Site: brandenburg
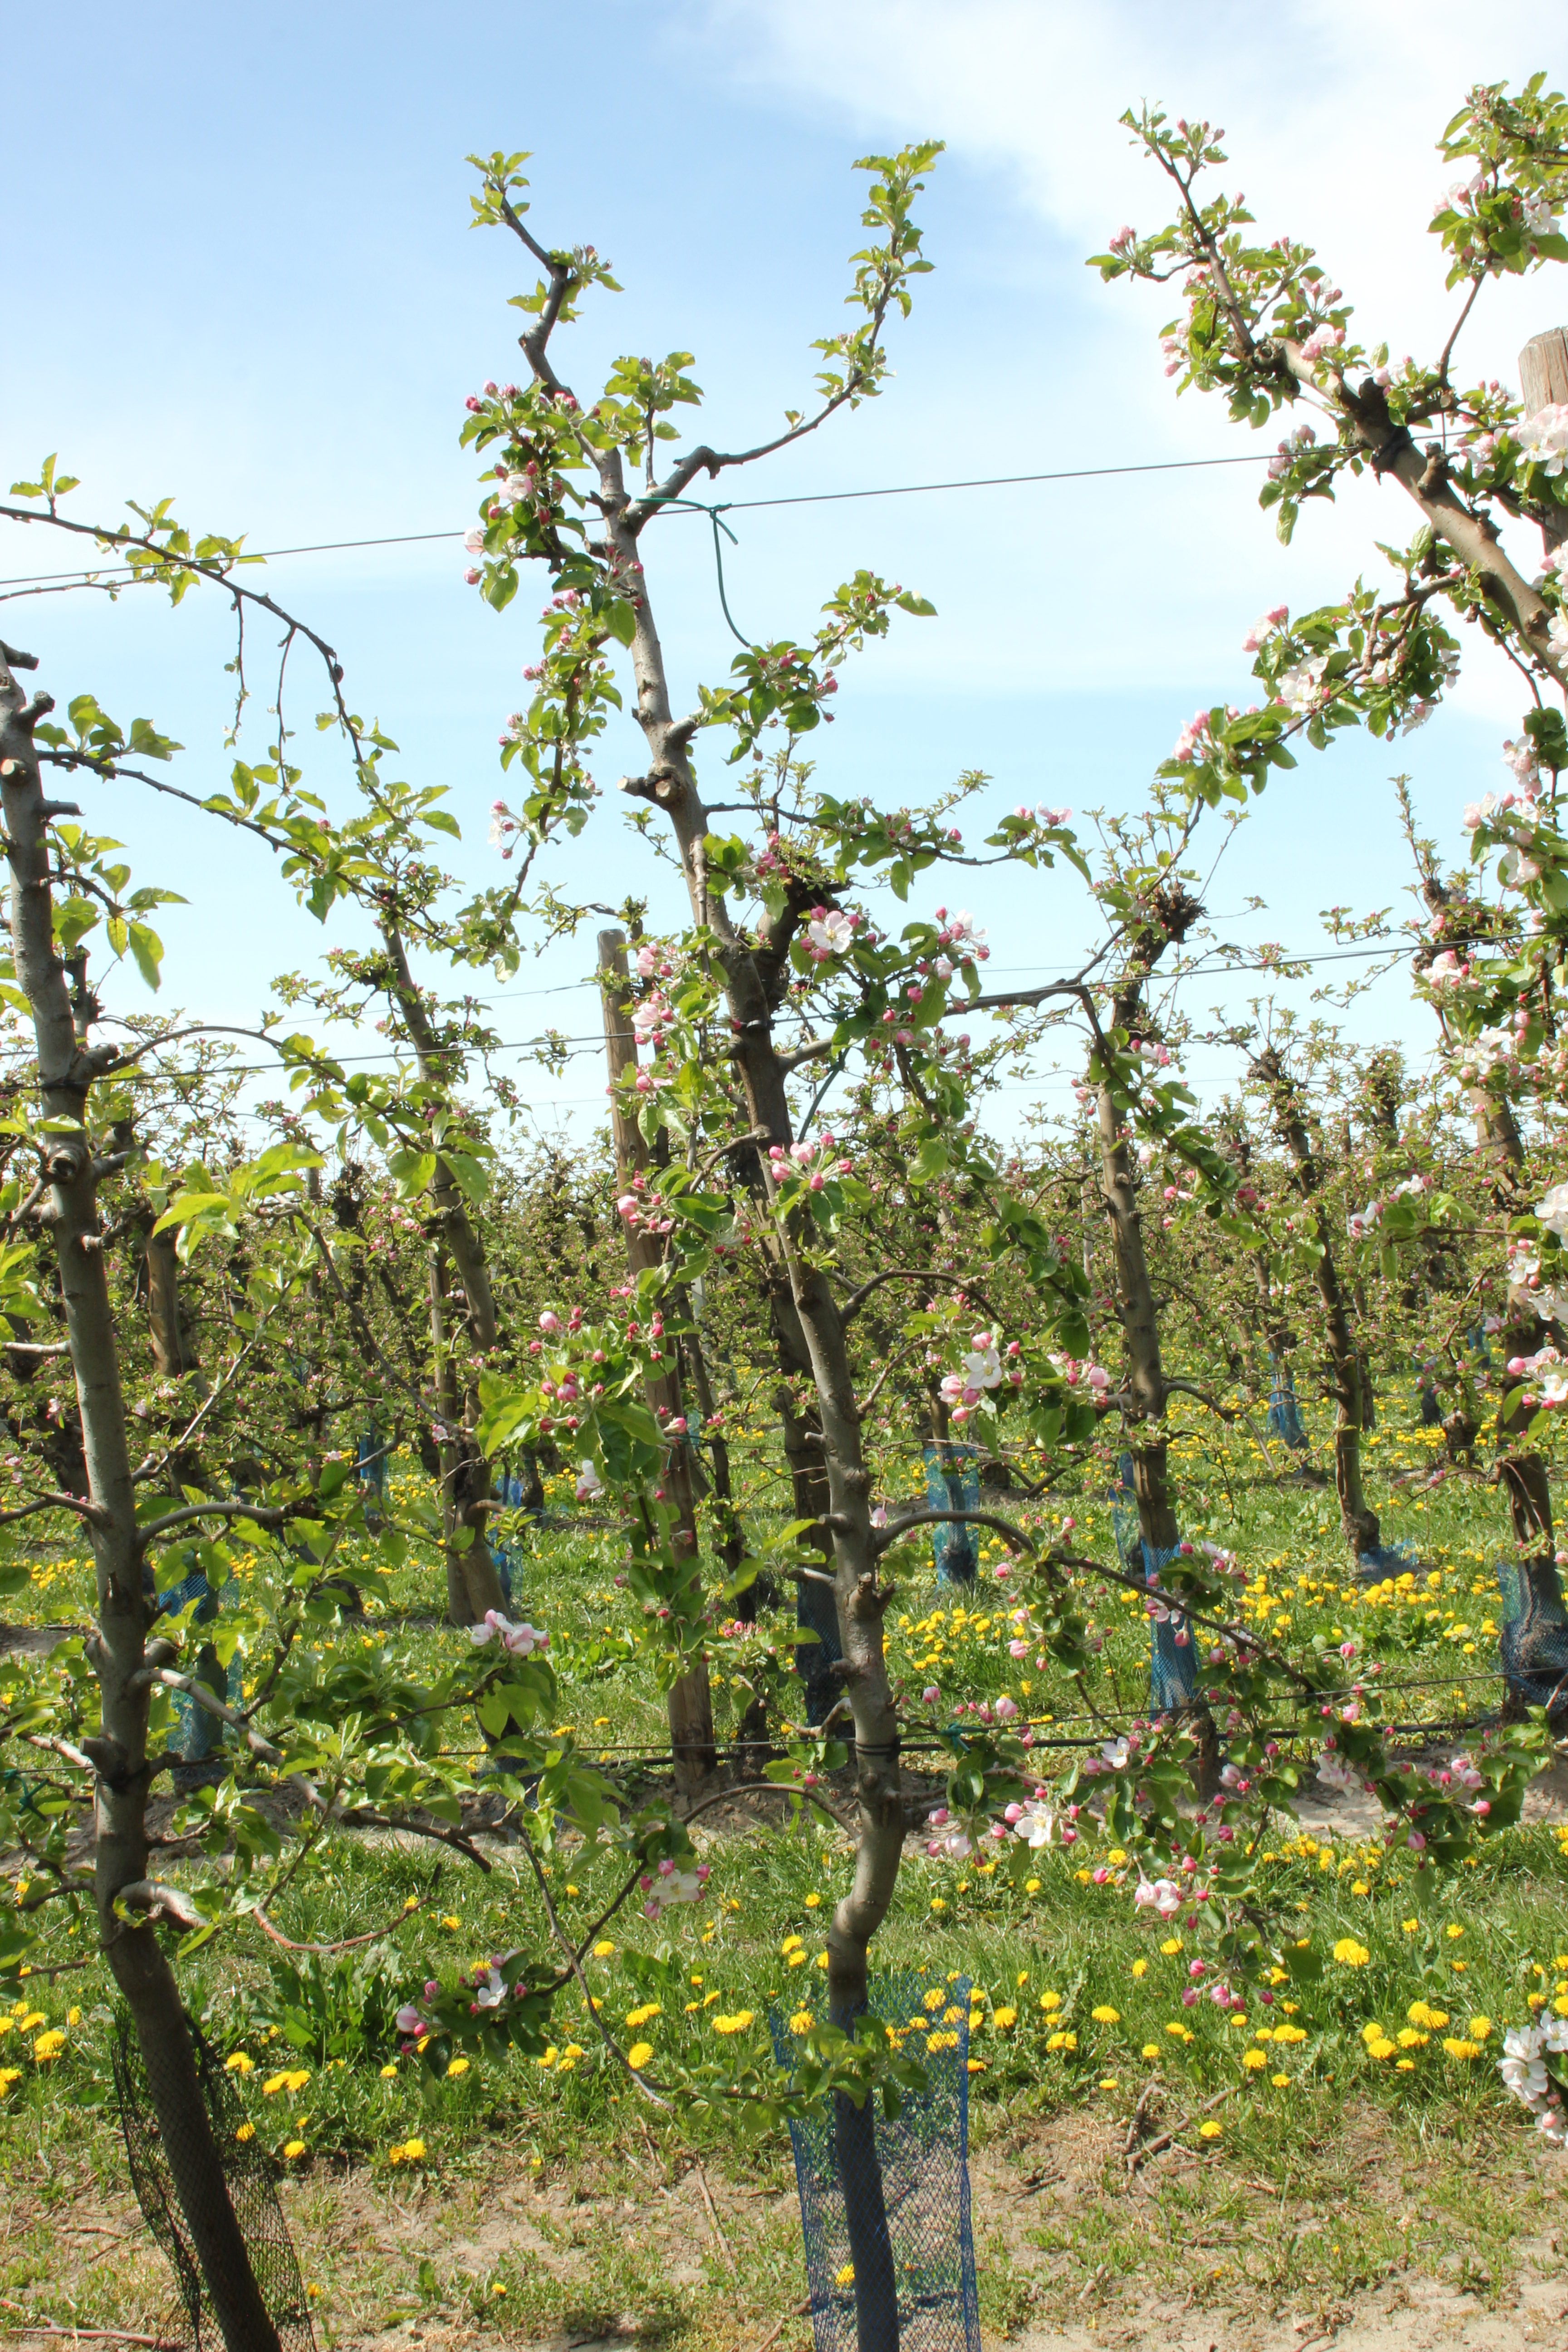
Growth stage (BBCH 57): Inflorescence emergence